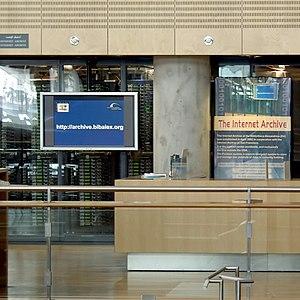
Internet Archive est un organisme à but non lucratif consacré à l’archivage du Web qui agit aussi comme bibliothèque numérique. Ces archives électroniques sont constituées de clichés instantanés de pages web, de logiciels, de films, de livres et d’enregistrements audio.